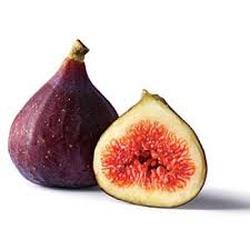
Label: Fig